Le grand soir (film)

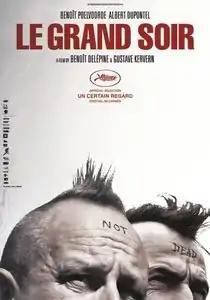
Film poster

(English: "The Big Night" ) is a 2012 French-Belgian comedy-drama film directed by Benoît Delépine and Gustave de Kervern. The film competed in the Un Certain Regard section at the 2012 Cannes Film Festival where it won the Special Jury Prize and the lead animal actor, Billy Bob, won the Grand Jury Prize, Palm Dog. It won the Magritte Award for Best Costume Design.